Sri Lanka Railways

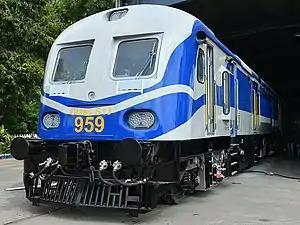
Two-tone blue diesel locomotive

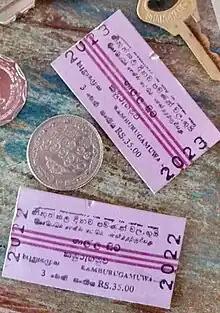
3rd class train tickets for travel on the Coastal Line

Sri Lanka Railways' locomotives are primarily diesel. Steam locomotives, in regular service until the late 1970s, are used on heritage trains such as the "Viceroy Special".